Sokndal

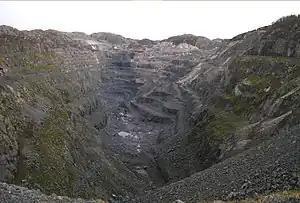
Tellnes opencast Ilmenite mine

At Tellnes, just east of Hauge i Dalane, there is an ilmenite mine run by Titania AS, supplying 10% of the world production of ilmenite (a type of titanium). It's also the world's largest opencast ilmenite mine.